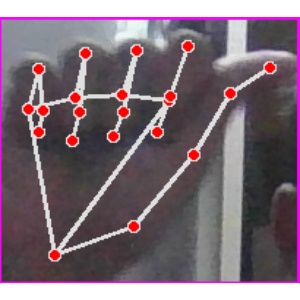
अक्षर: छ